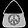
Label: Bag